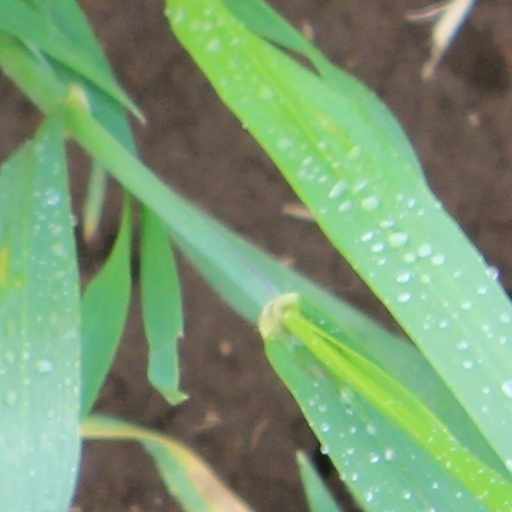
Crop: wheat